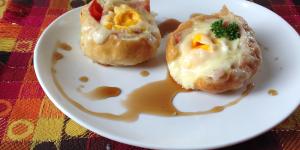
huevos al nido con bacon y queso